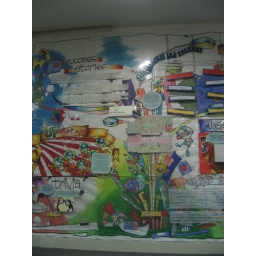
My stay in CVG was as colorful as this wall